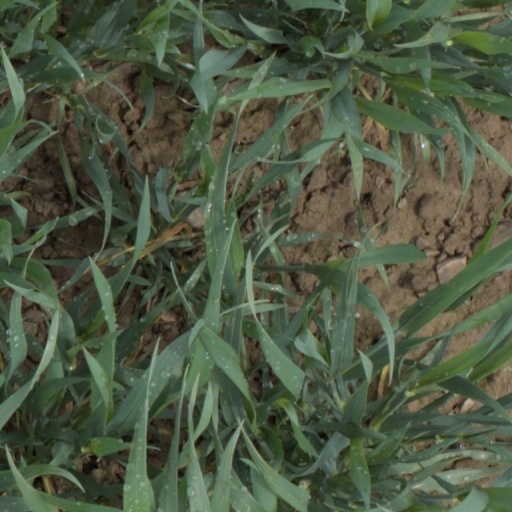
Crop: wheat